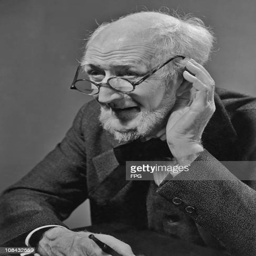
an old man wearing glasses cups his ear in his hand